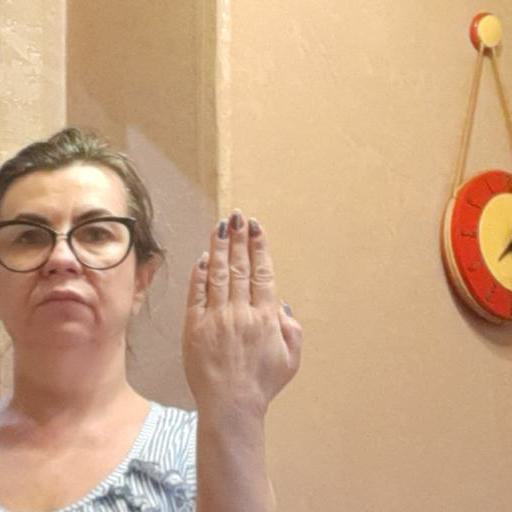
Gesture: stop_inverted